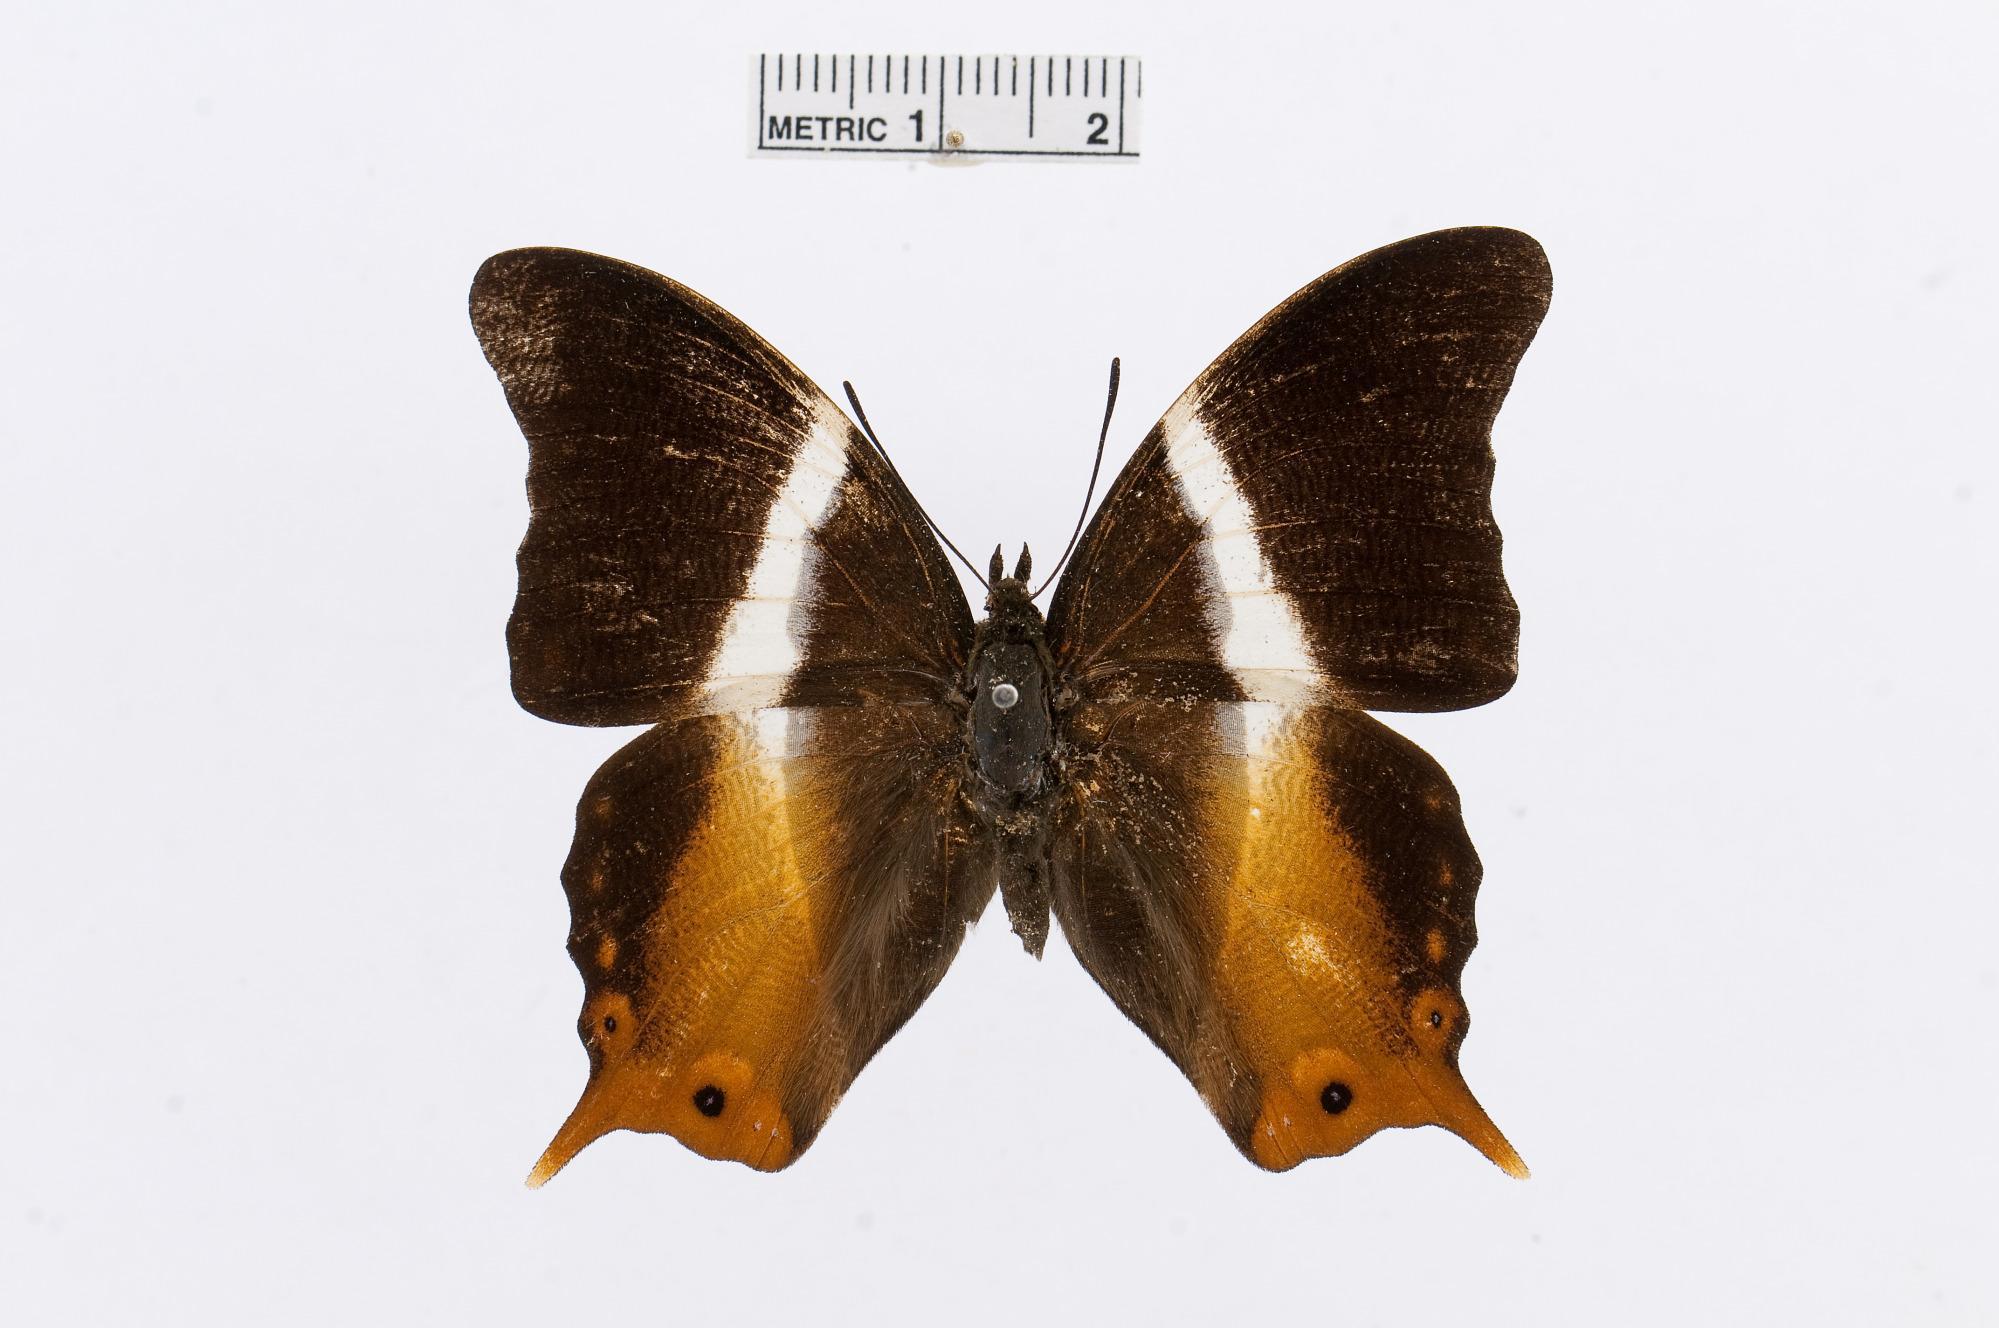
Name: Palla ussheri
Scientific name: Palla ussheri (Butler, 1870)
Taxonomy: Animalia, Arthropoda, Insecta, Lepidoptera, Nymphalidae, Charaxinae